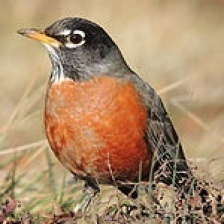
Species: AMERICAN ROBIN
Scientific name: TURDUS MIGRATORIUS
ImageNet parent category: robin